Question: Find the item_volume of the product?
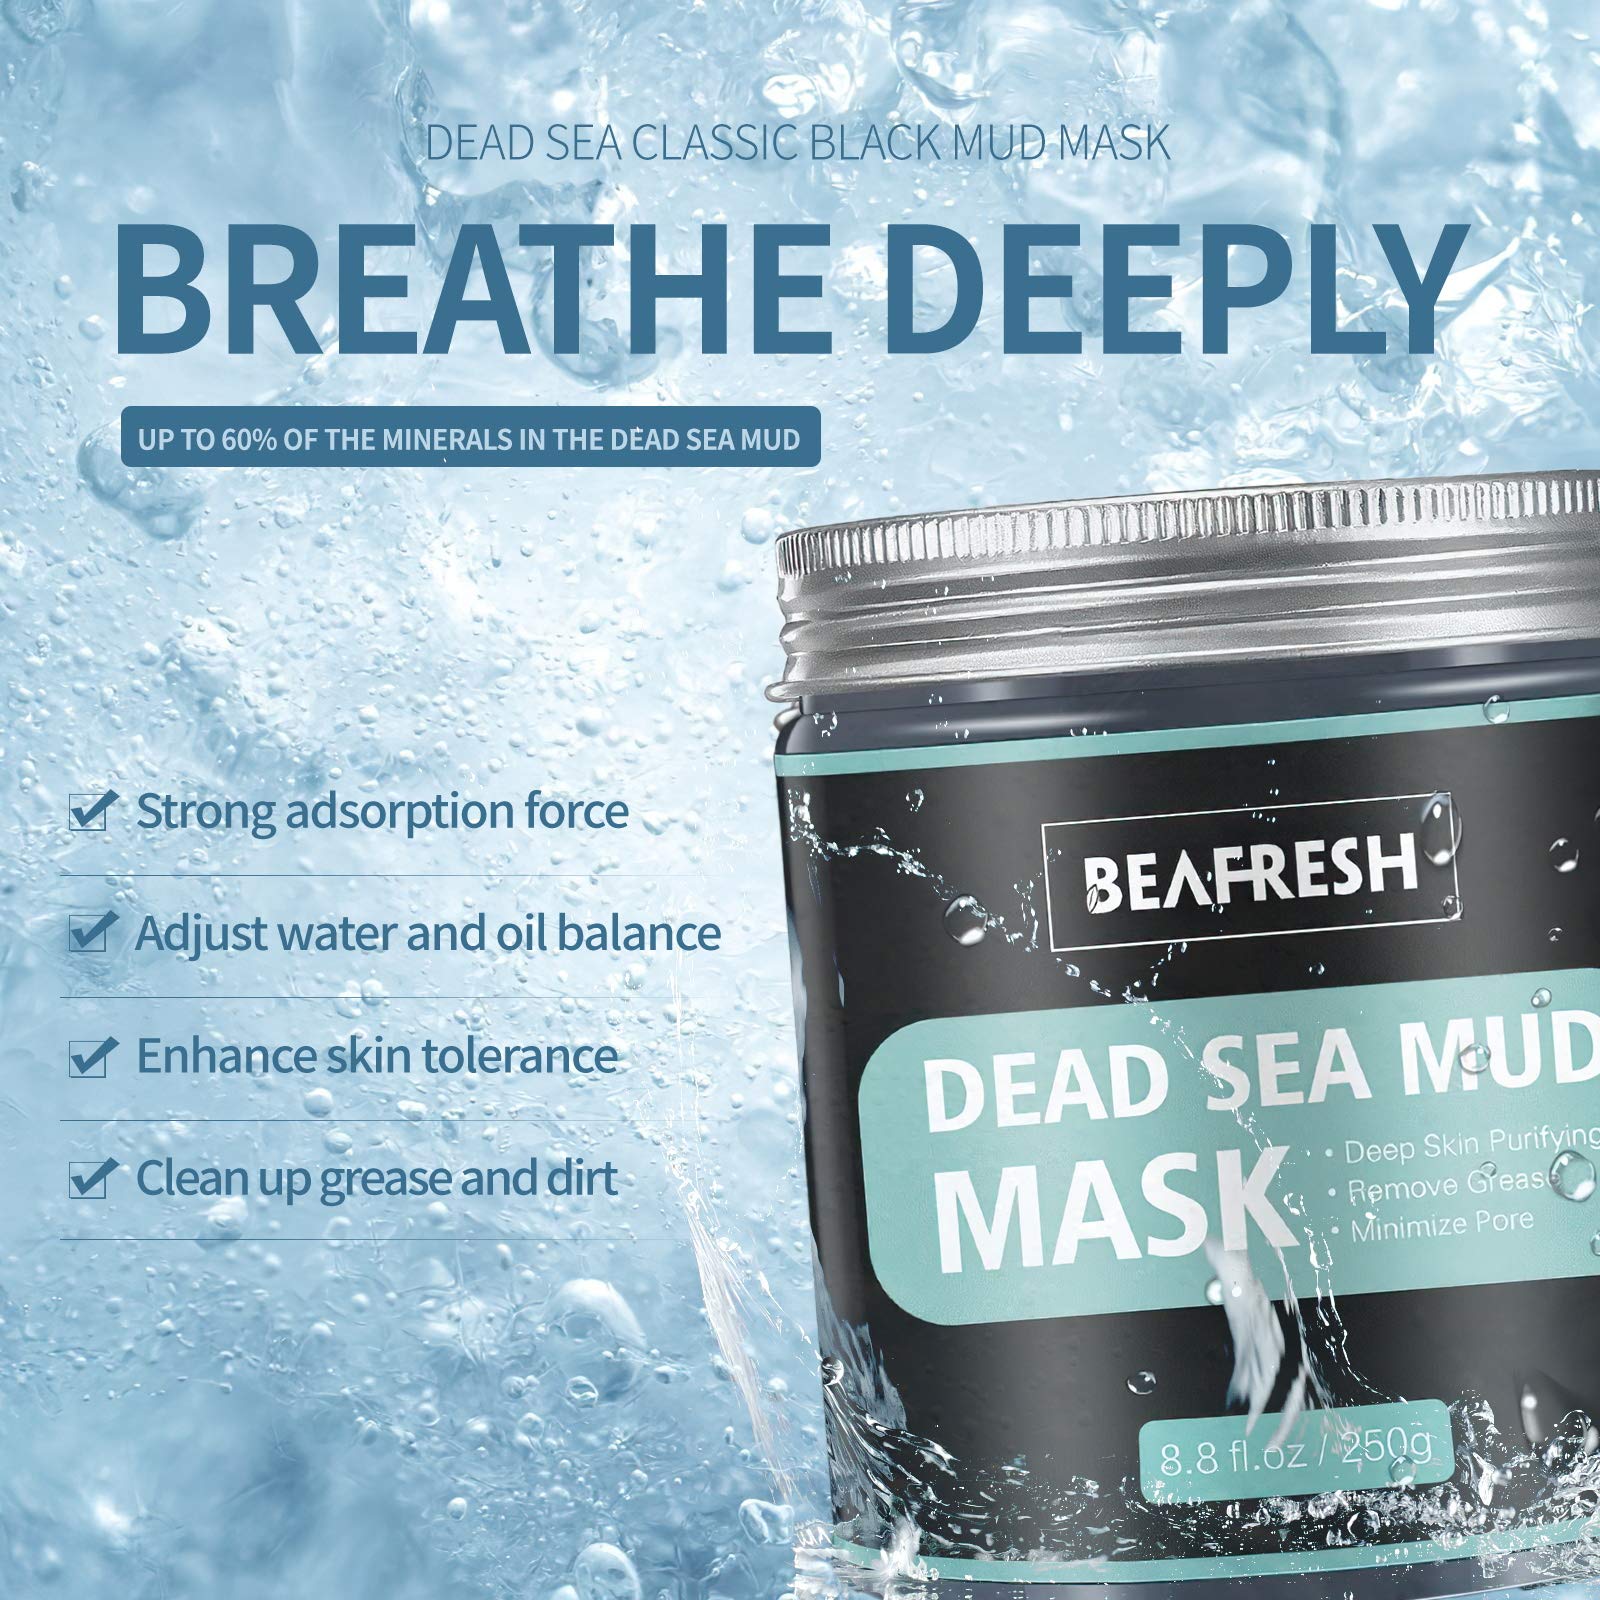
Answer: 8.8 fluid ounce